Dominion Plaza

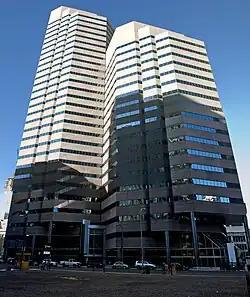
The Dominion Towers office buildings in Denver, Colorado

Dominion Towers is an office complex in Denver, Colorado. It consists of two adjoining towers, and was built in 1982. The taller one, Dominion Towers South, is tall and has 28 floors. The buildings have pink granite facades and blue-tinted windows.